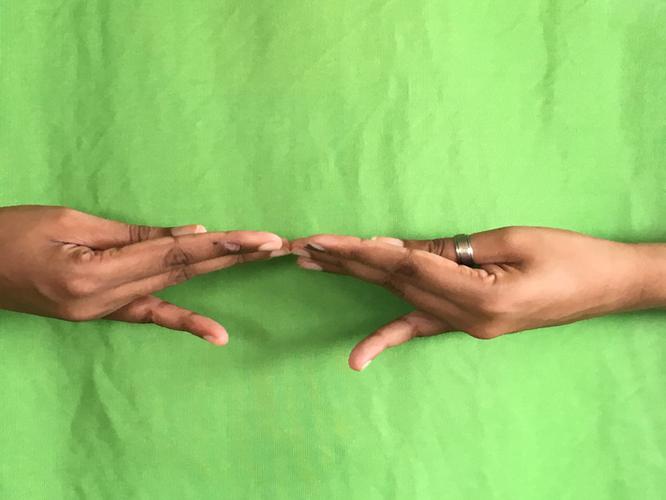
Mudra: Khatva
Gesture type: double_hand